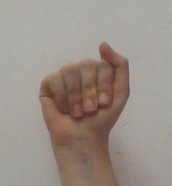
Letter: saad